Paik Seung-ho

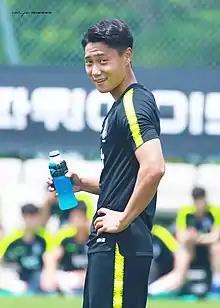
Paik in June 2019

Paik Seung-ho (born 17 March 1997) is a South Korean professional footballer who plays as a midfielder for club Birmingham City and the South Korea national team.